Roman Catholic Diocese of Sioux City

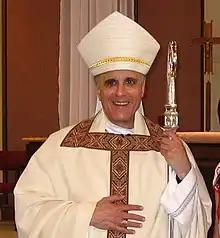
Archbishop DiNardo (2006)

In 2004, Pope Benedict XVI appointed DiNardo as coadjutor archbishop of the Archdiocese of Galveston-Houston. To replaced DiNardo in Sioux City, Benedict XVI appointed Monsignor R. Walker Nickless of the Archdiocese of Denver as the seventh bishop of the diocese.